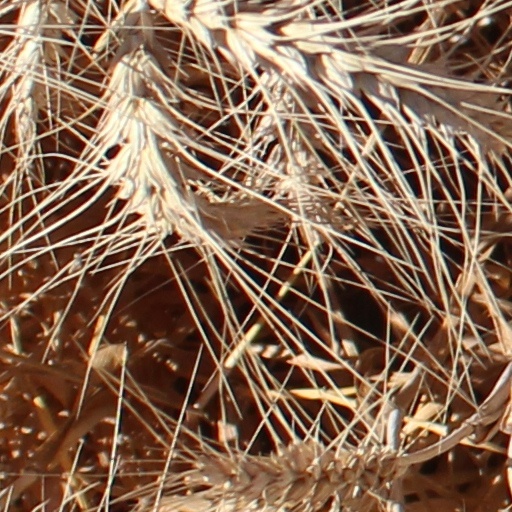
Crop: wheat